Jimbour Homestead

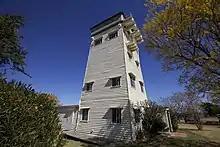
The Water Tower

West of the chapel and the main drive is a tall timber tower, 4 storeys in height and square in section, with walls sloping inwards, supporting a large, square, cast iron water tank. The framing is of trimmed tree trunks and hand hewn timber, clad externally with weatherboards dating to the 1870s. The interior now accommodates residential use and is lined with fibrous-cement sheeting and timber cover strips. The ground floor has modern metal-framed sliding doors and windows and contains a visitors' centre and gift shop. The top storey room is decorated with several naïve paintings, executed between 1924 and 1956 by a former employee at Jimbour. From this level, there is external access via a timber ladder to the water tank above. A single storey timber extension has been added to one side.